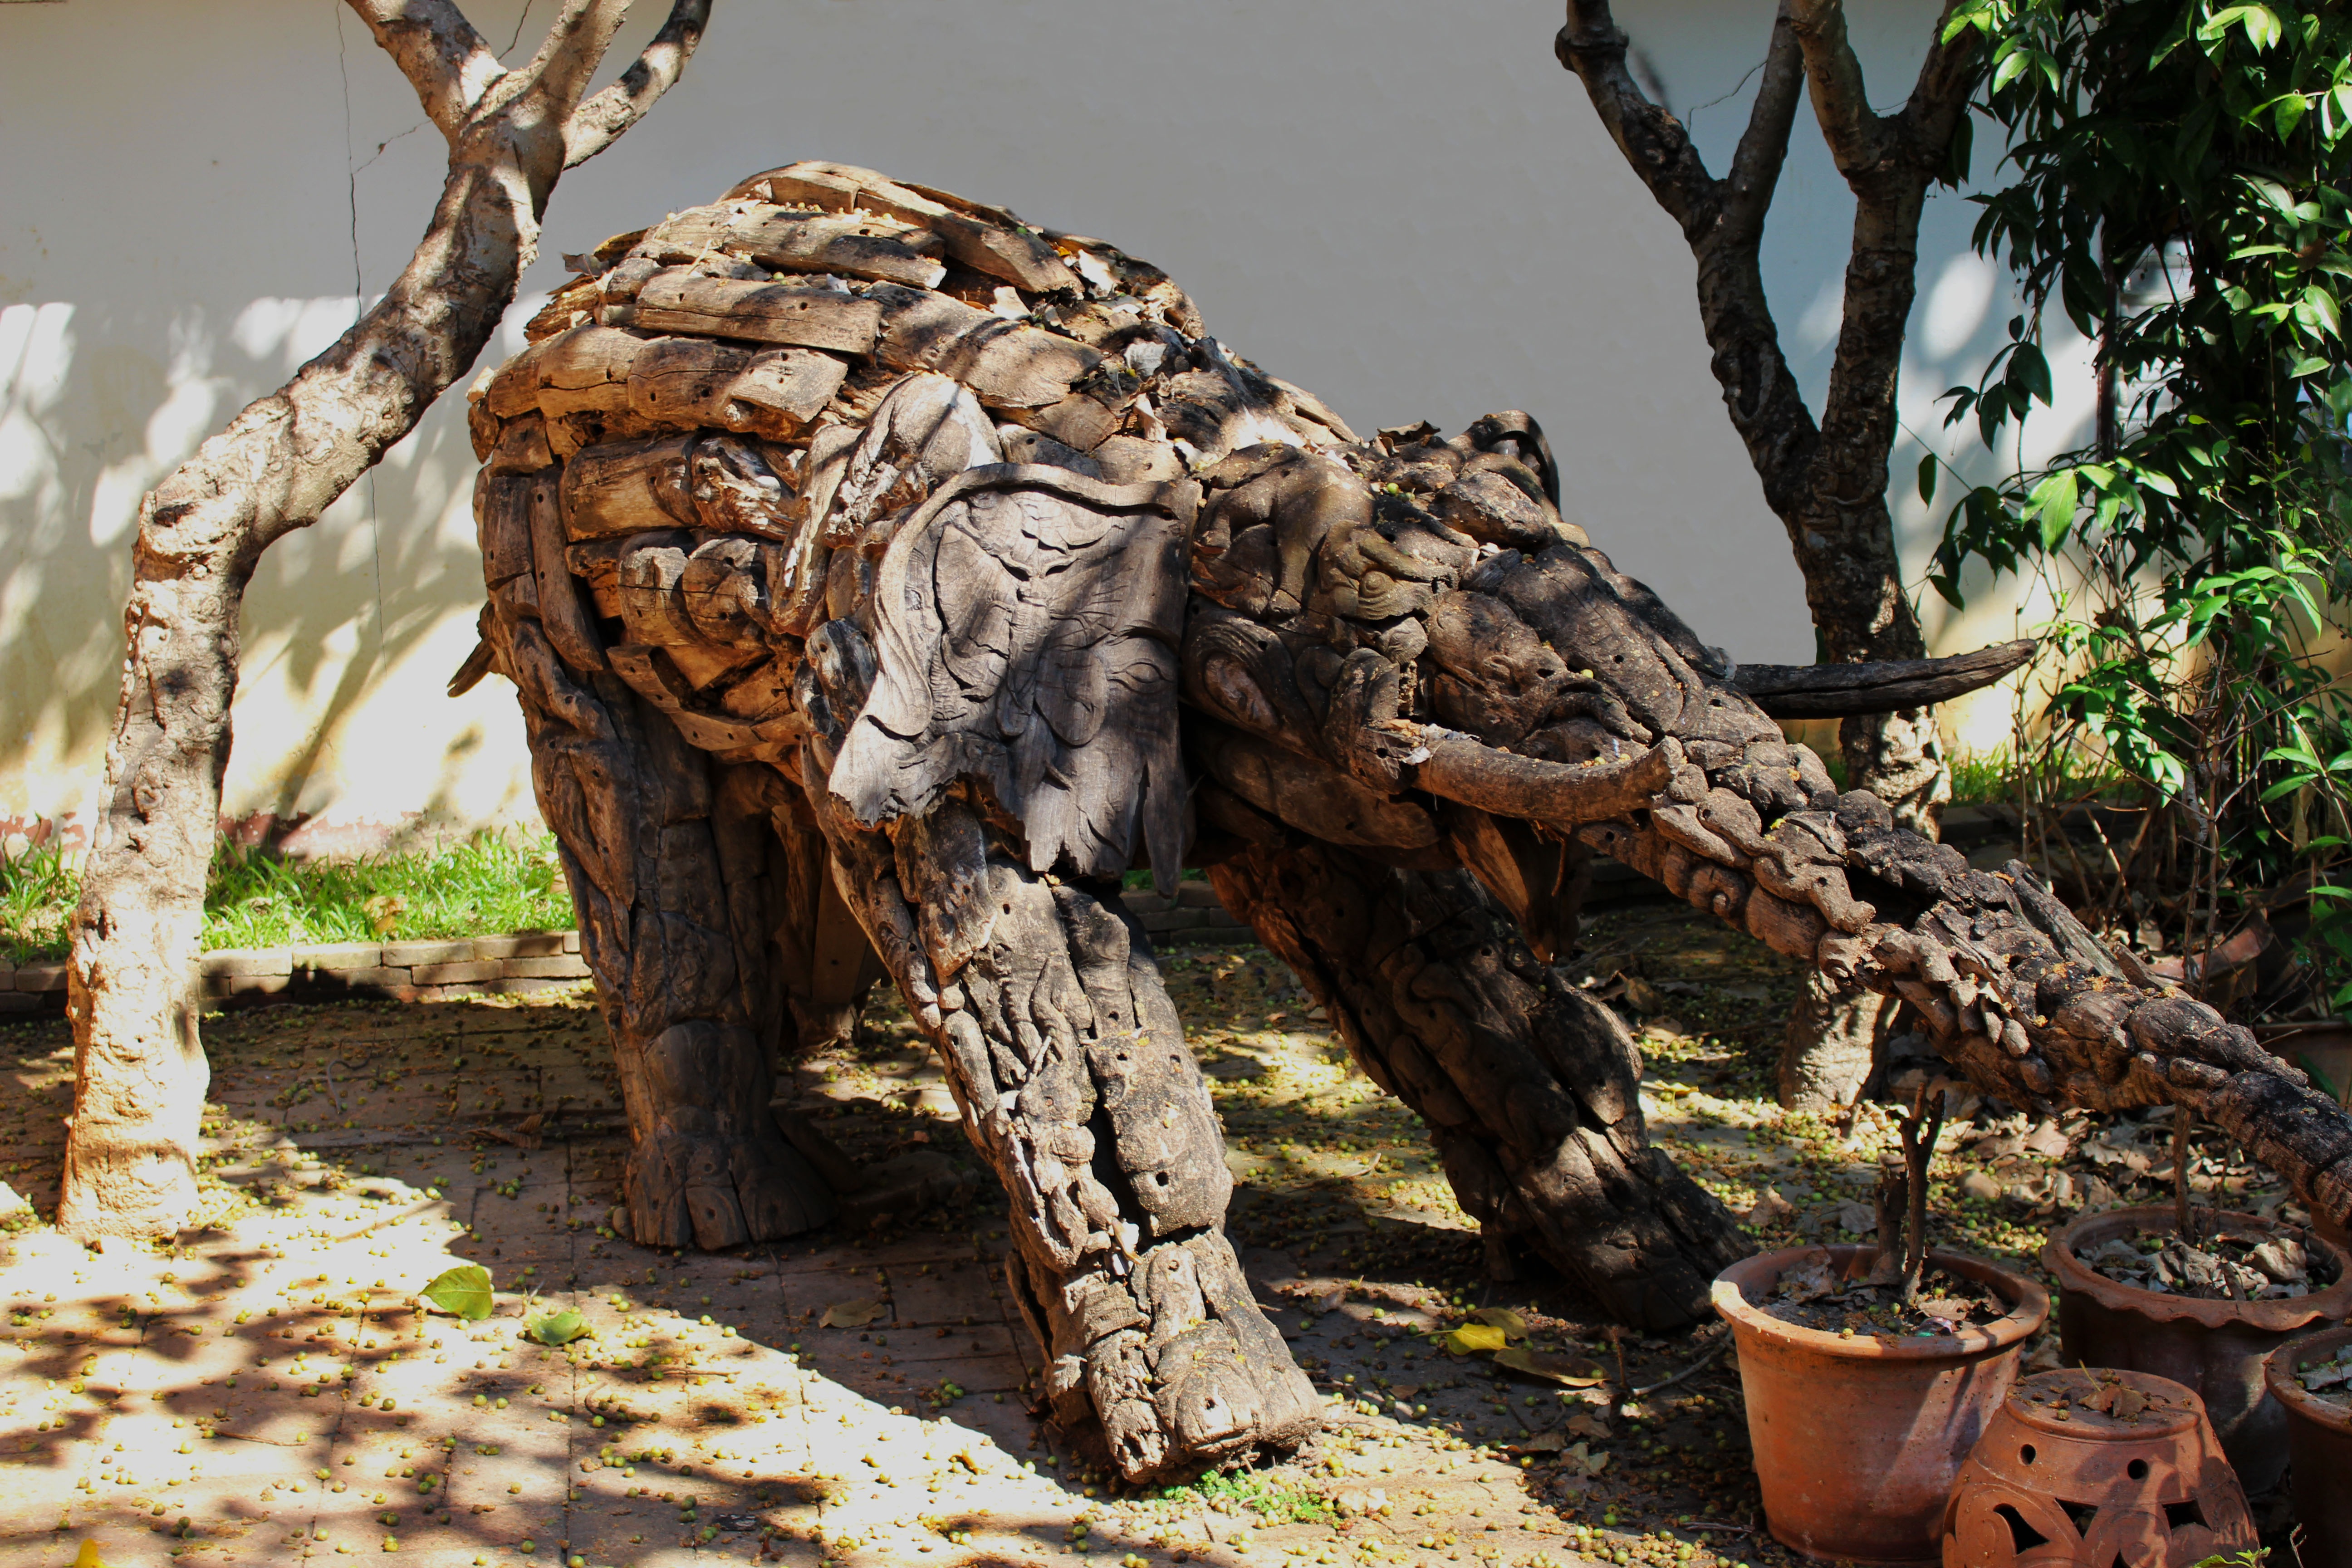
tree, structure, wood, vintage, sunlight, texture, trunk, animal, rustic, photo, wildlife, decoration, pattern, symbol, natural, brown, grunge, rough, lumber, material, elephant, ornament, weathered, sculpture, art, design, hardwood, decorative, wooden, carving, backdrop, garden sculpture, woody plant